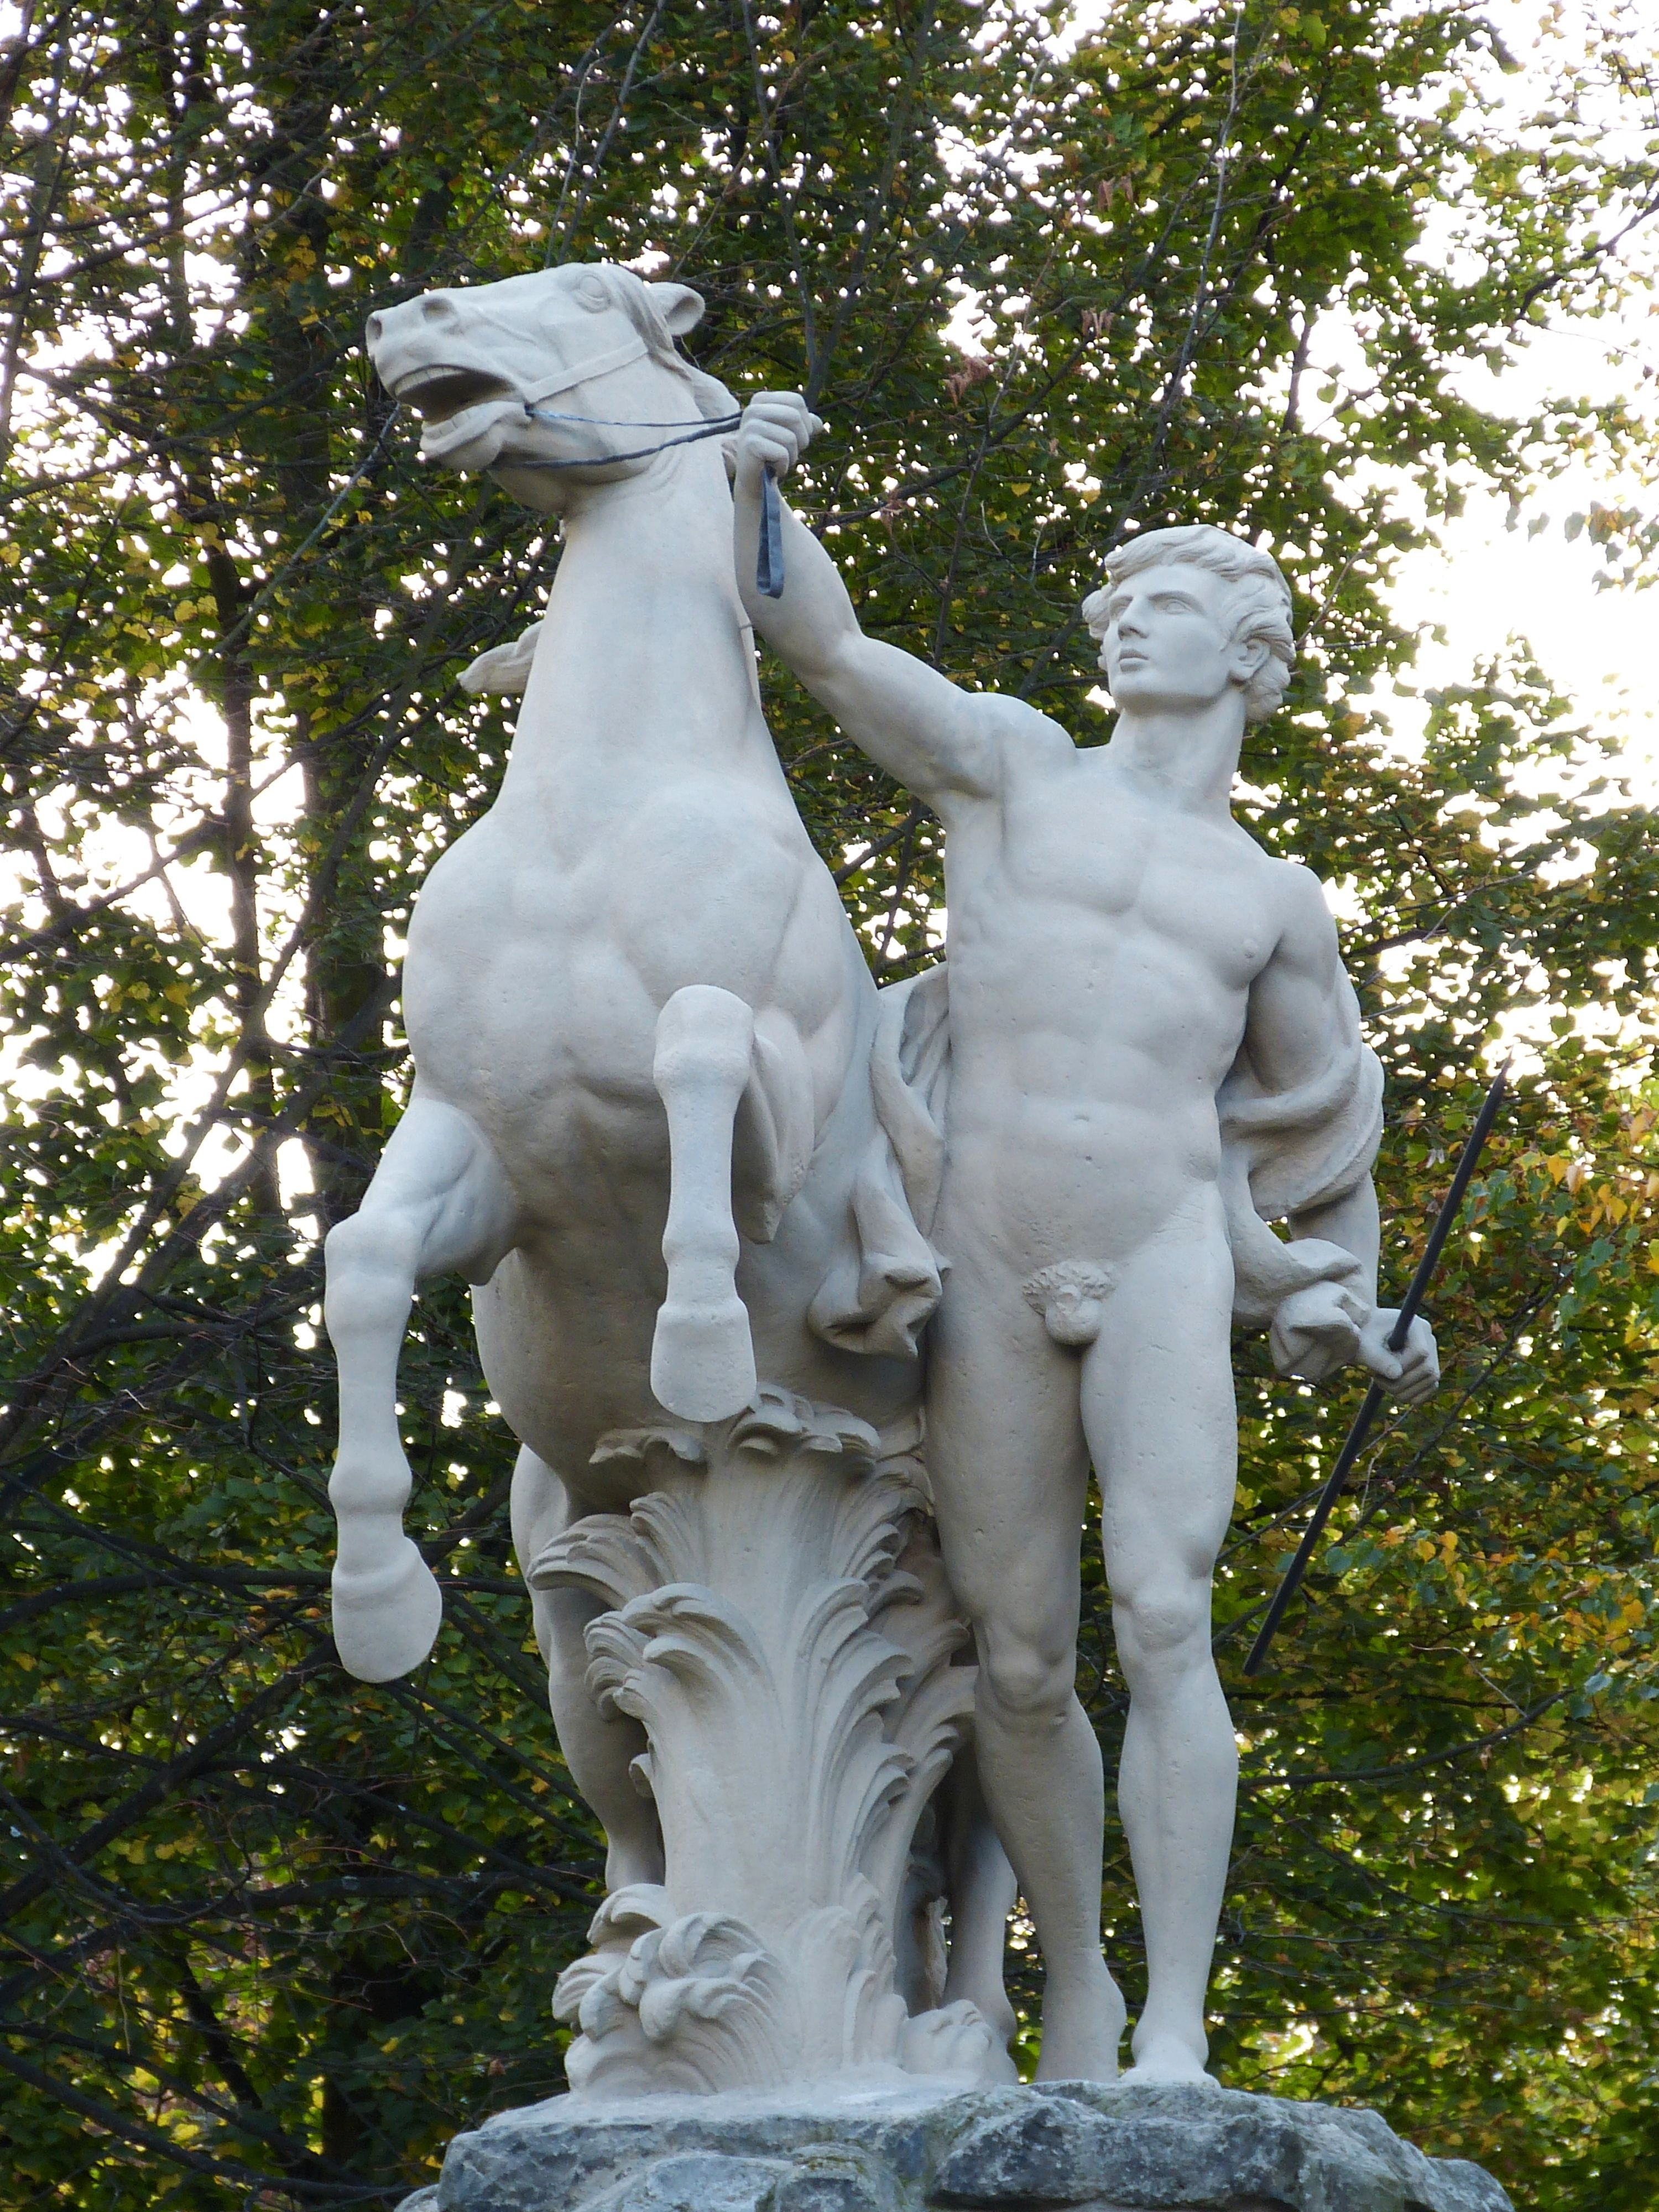
man, monument, statue, horse, park, artwork, sculpture, memorial, art, figure, berlin, carving, body, stone figure, reins, stone carving